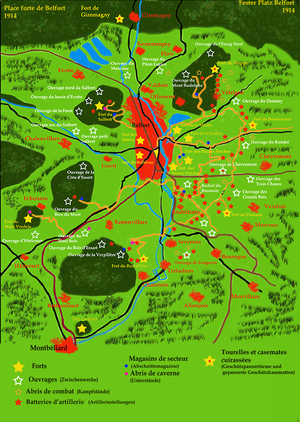
Plan de place forte de Belfort de 1914